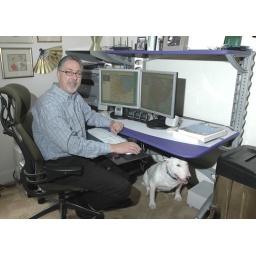
Bert Sperling in his Portland Oregon home office with his dog, Molly.